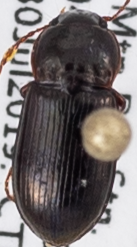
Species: Amara lindrothi
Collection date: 2019-07-30
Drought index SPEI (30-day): -0.604
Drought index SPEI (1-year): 0.086
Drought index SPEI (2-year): -0.156